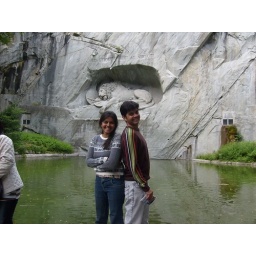
at lion monument in lucern, swiss